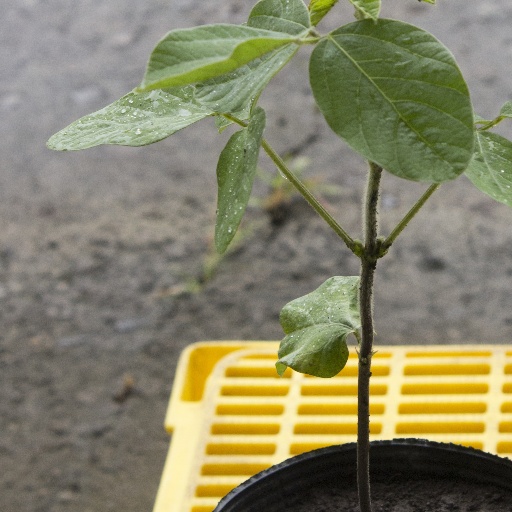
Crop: soybean